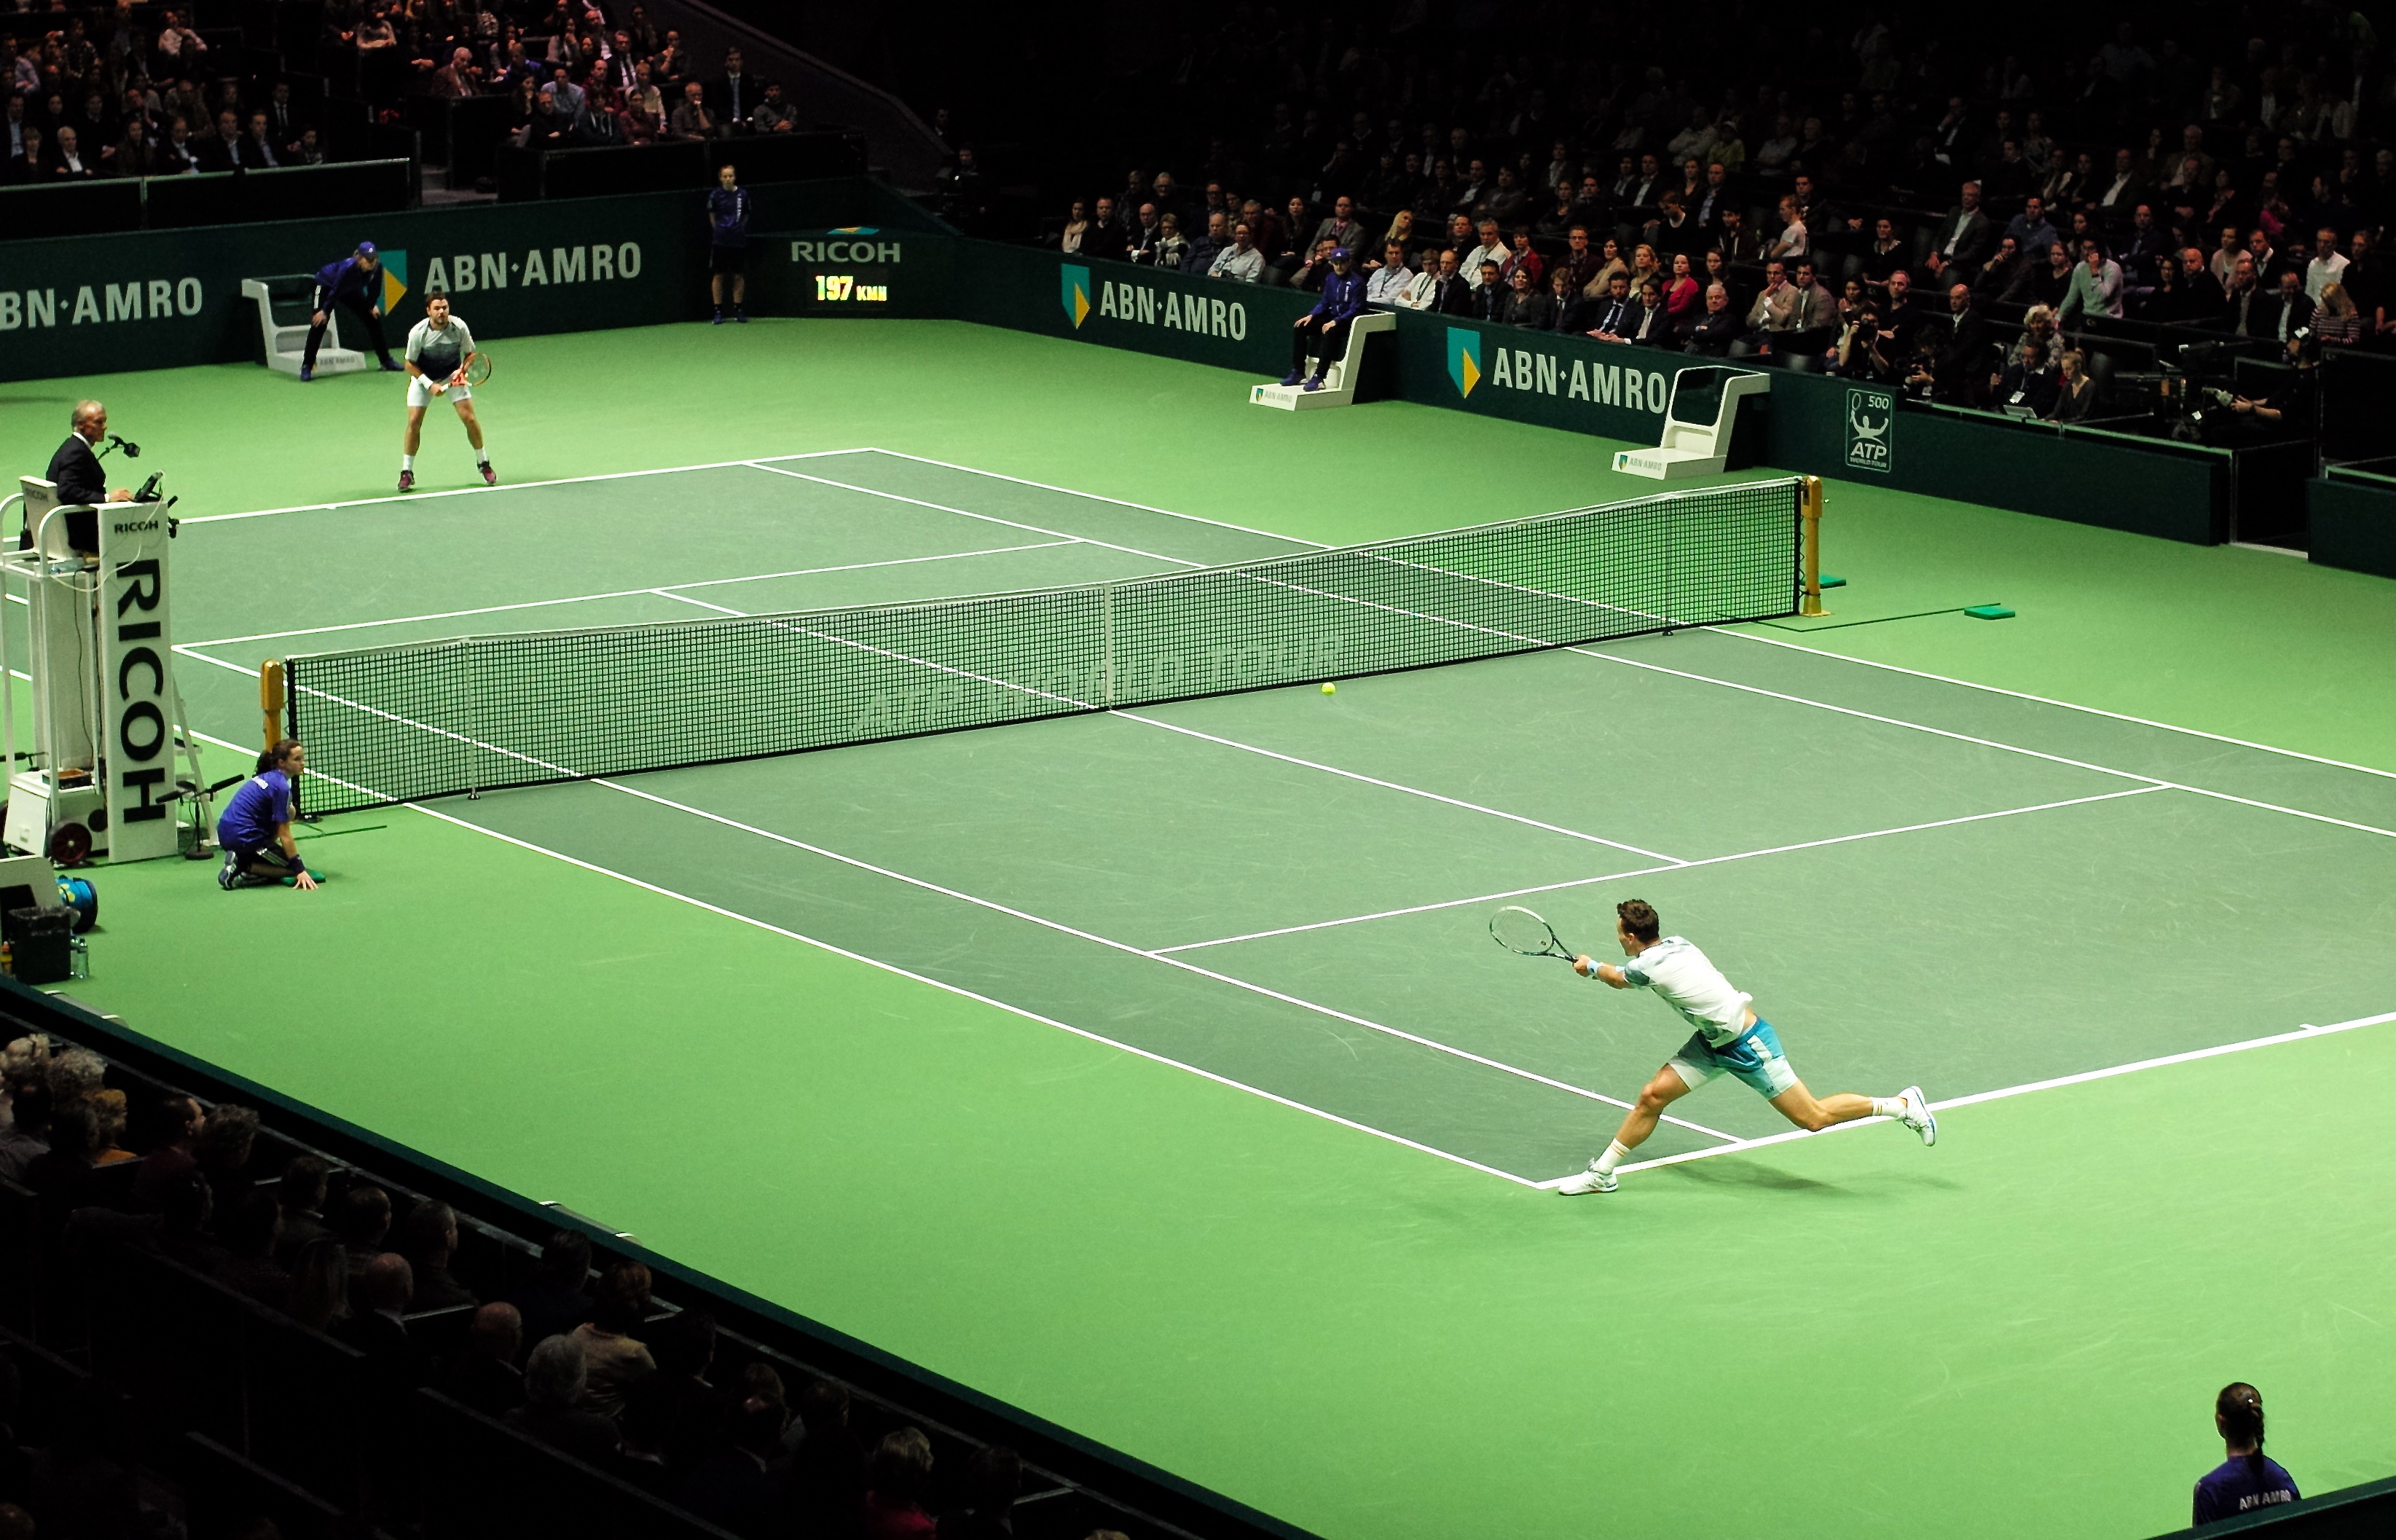
structure, sport, jump, green, indoor, professional, player, world, 2015, holland, netherlands, arena, rotterdam, tour, m, tennis, sports, dutch, match, 50, court, 500, leica, 240, summilux, atp, tournament, stan, ahoy, abn, amro, wawrinka, final, tomas, berdych, groundstroke, singles, ball game, sport venue, soccer specific stadium, arena football, racquet sport